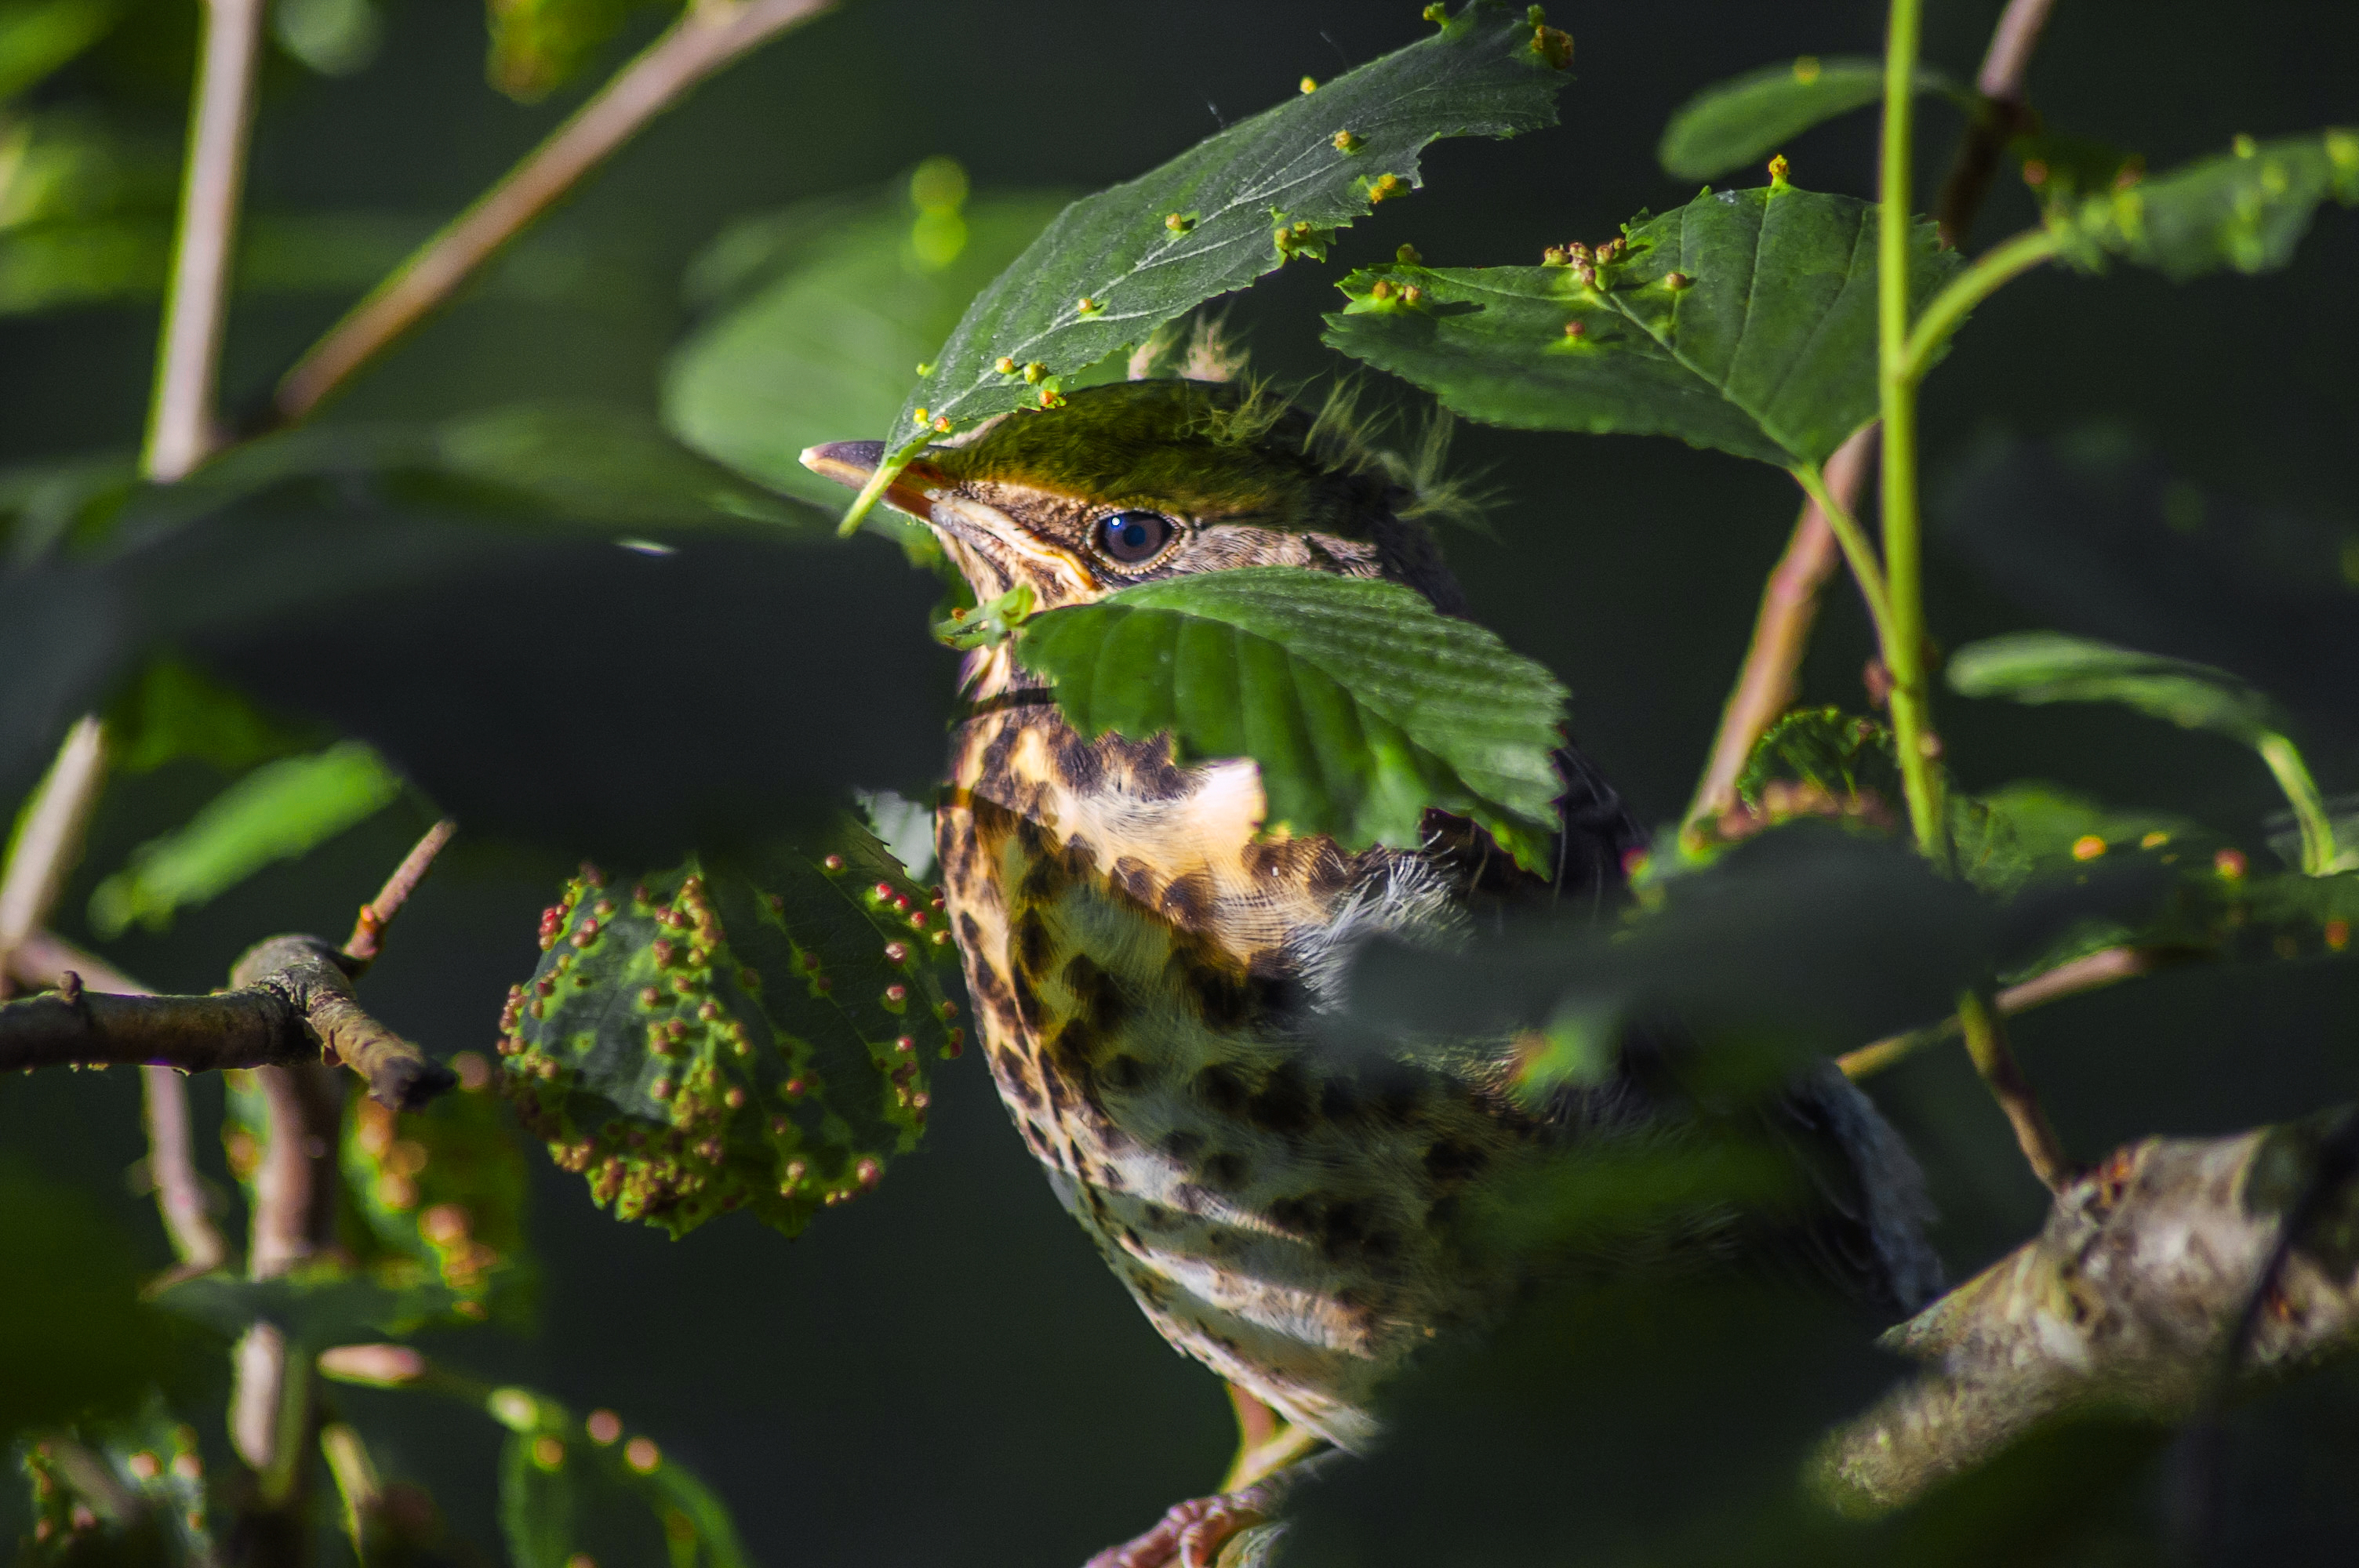
bird, leaf, insect, plant, organism, wildlife, beak, adaptation, coraciiformes, dragonfly, green heron, pest, dragonflies and damseflies, membrane winged insect, invertebrate, plant stem